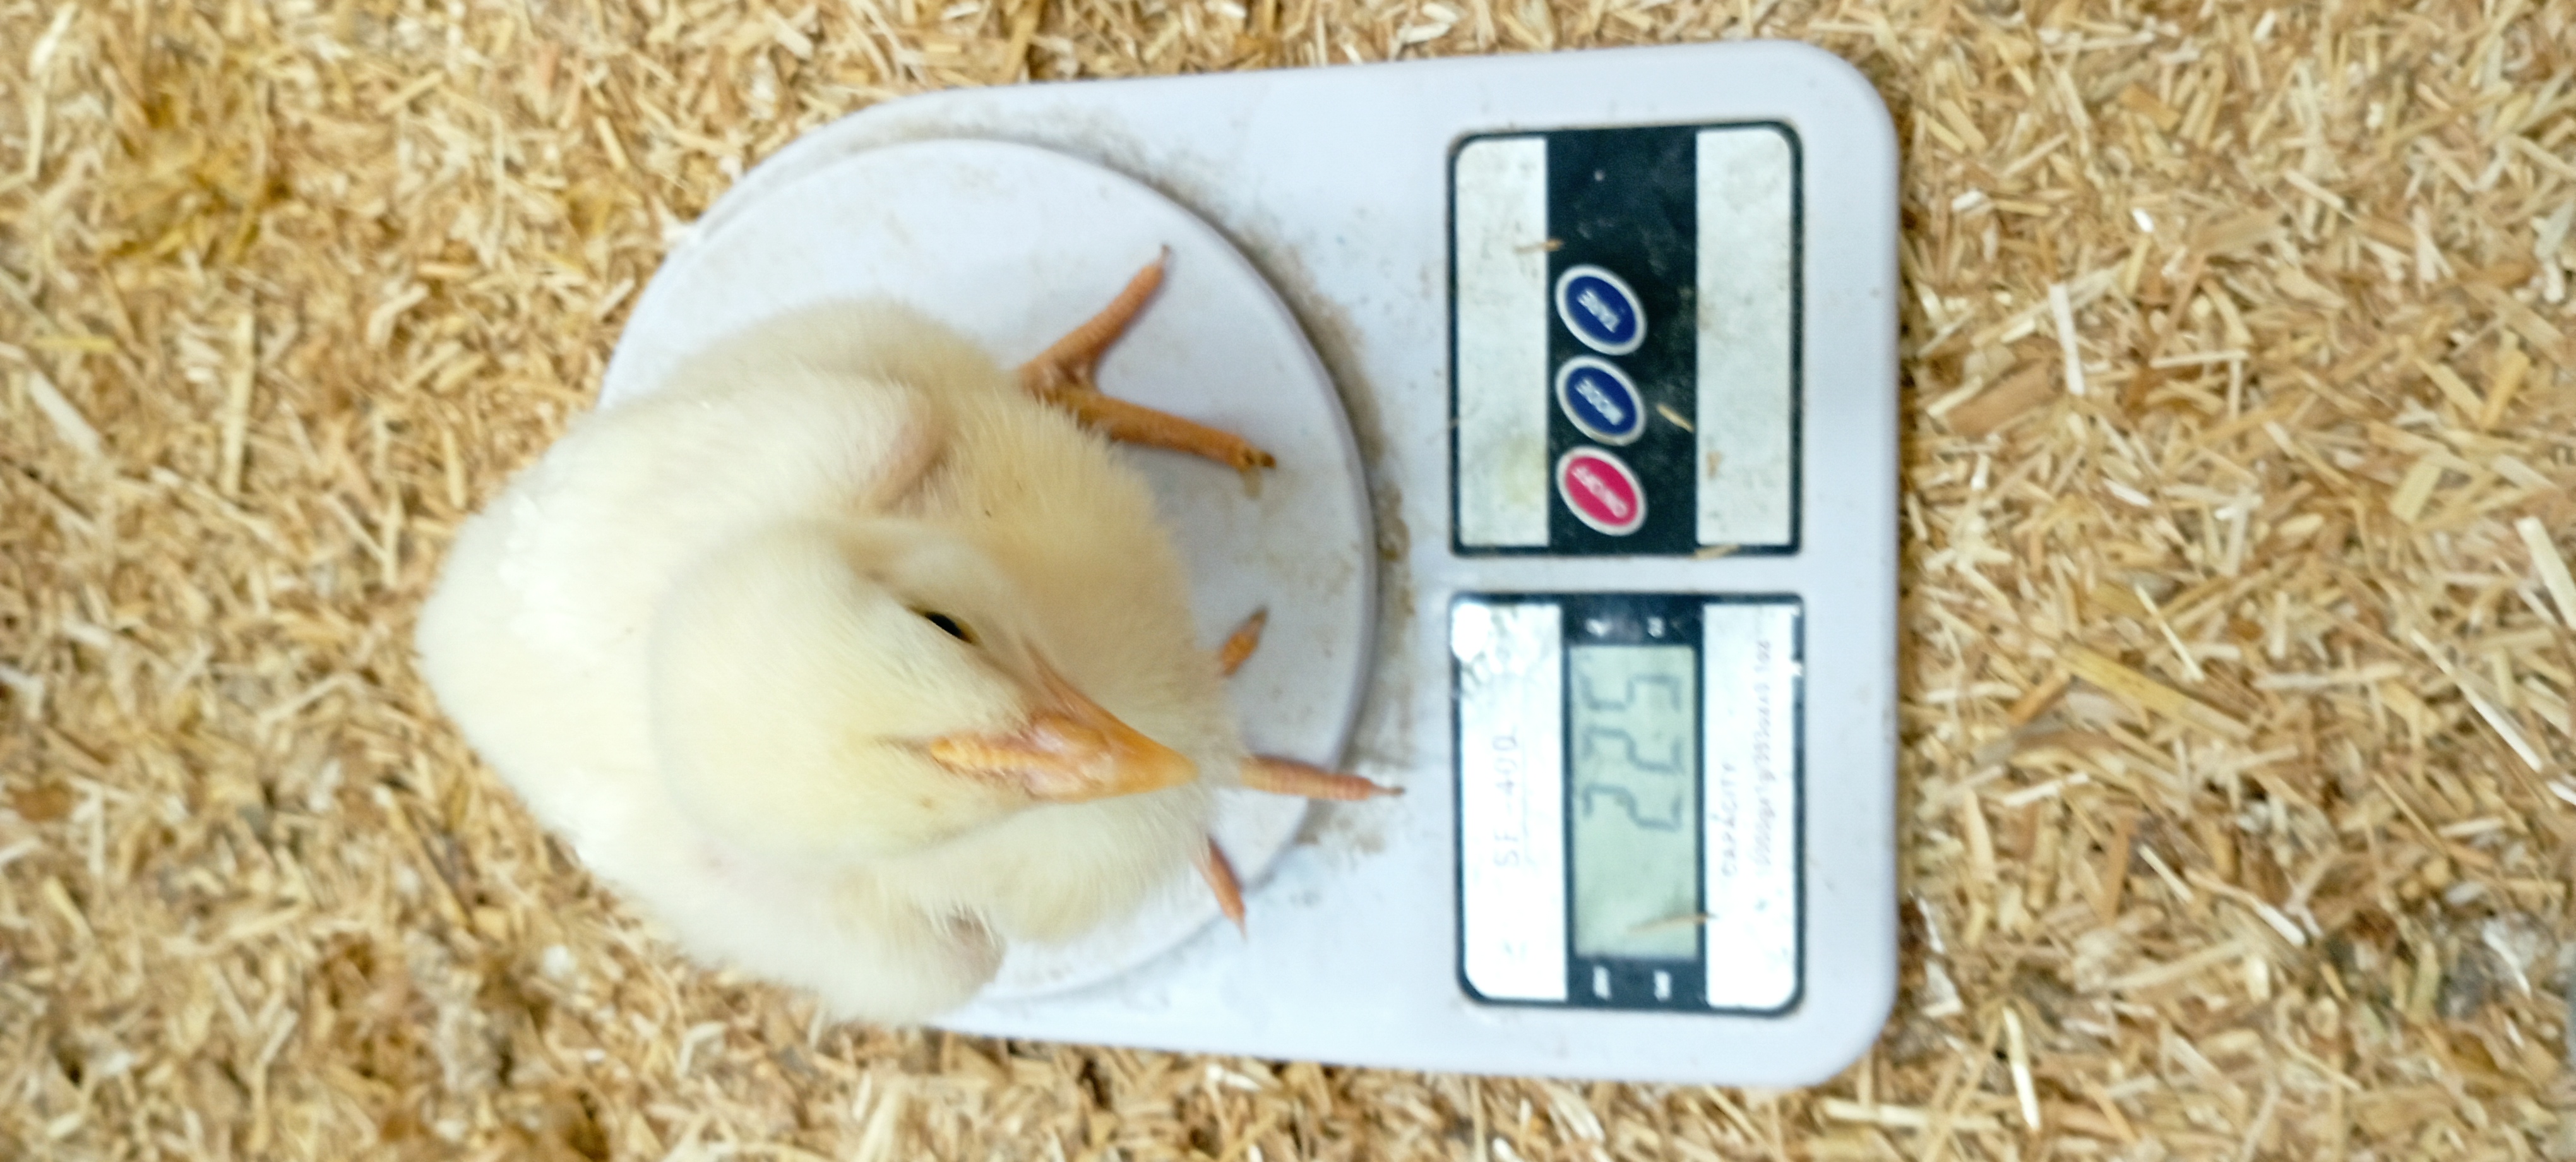
Weight: 225 g